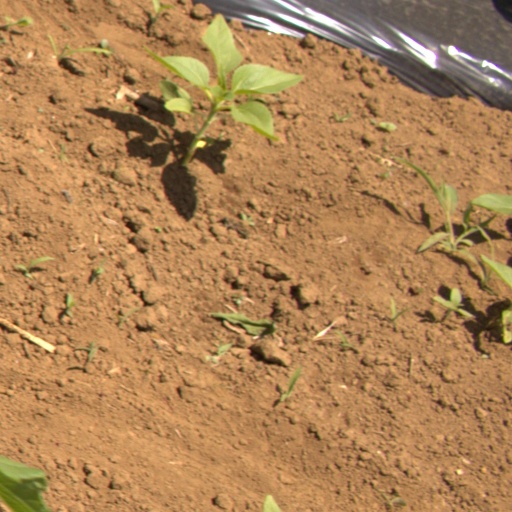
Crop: Jerusalem artichoke